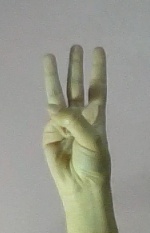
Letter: thaa